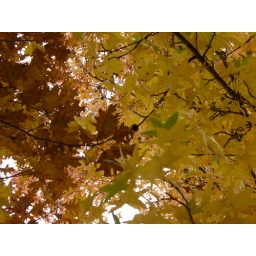
Red oak leaves overlap with yellow and orange sweet gum leaves in our front yard